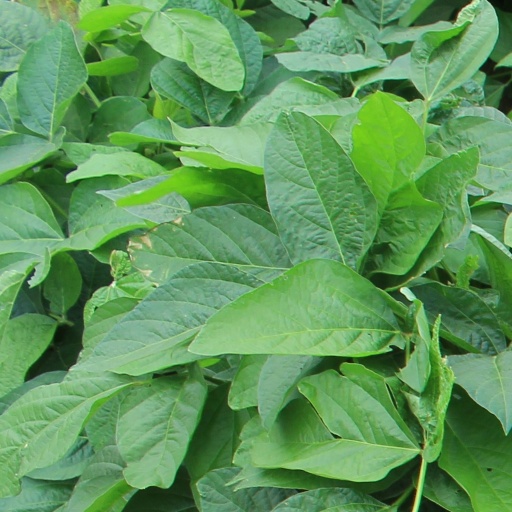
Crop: soybean